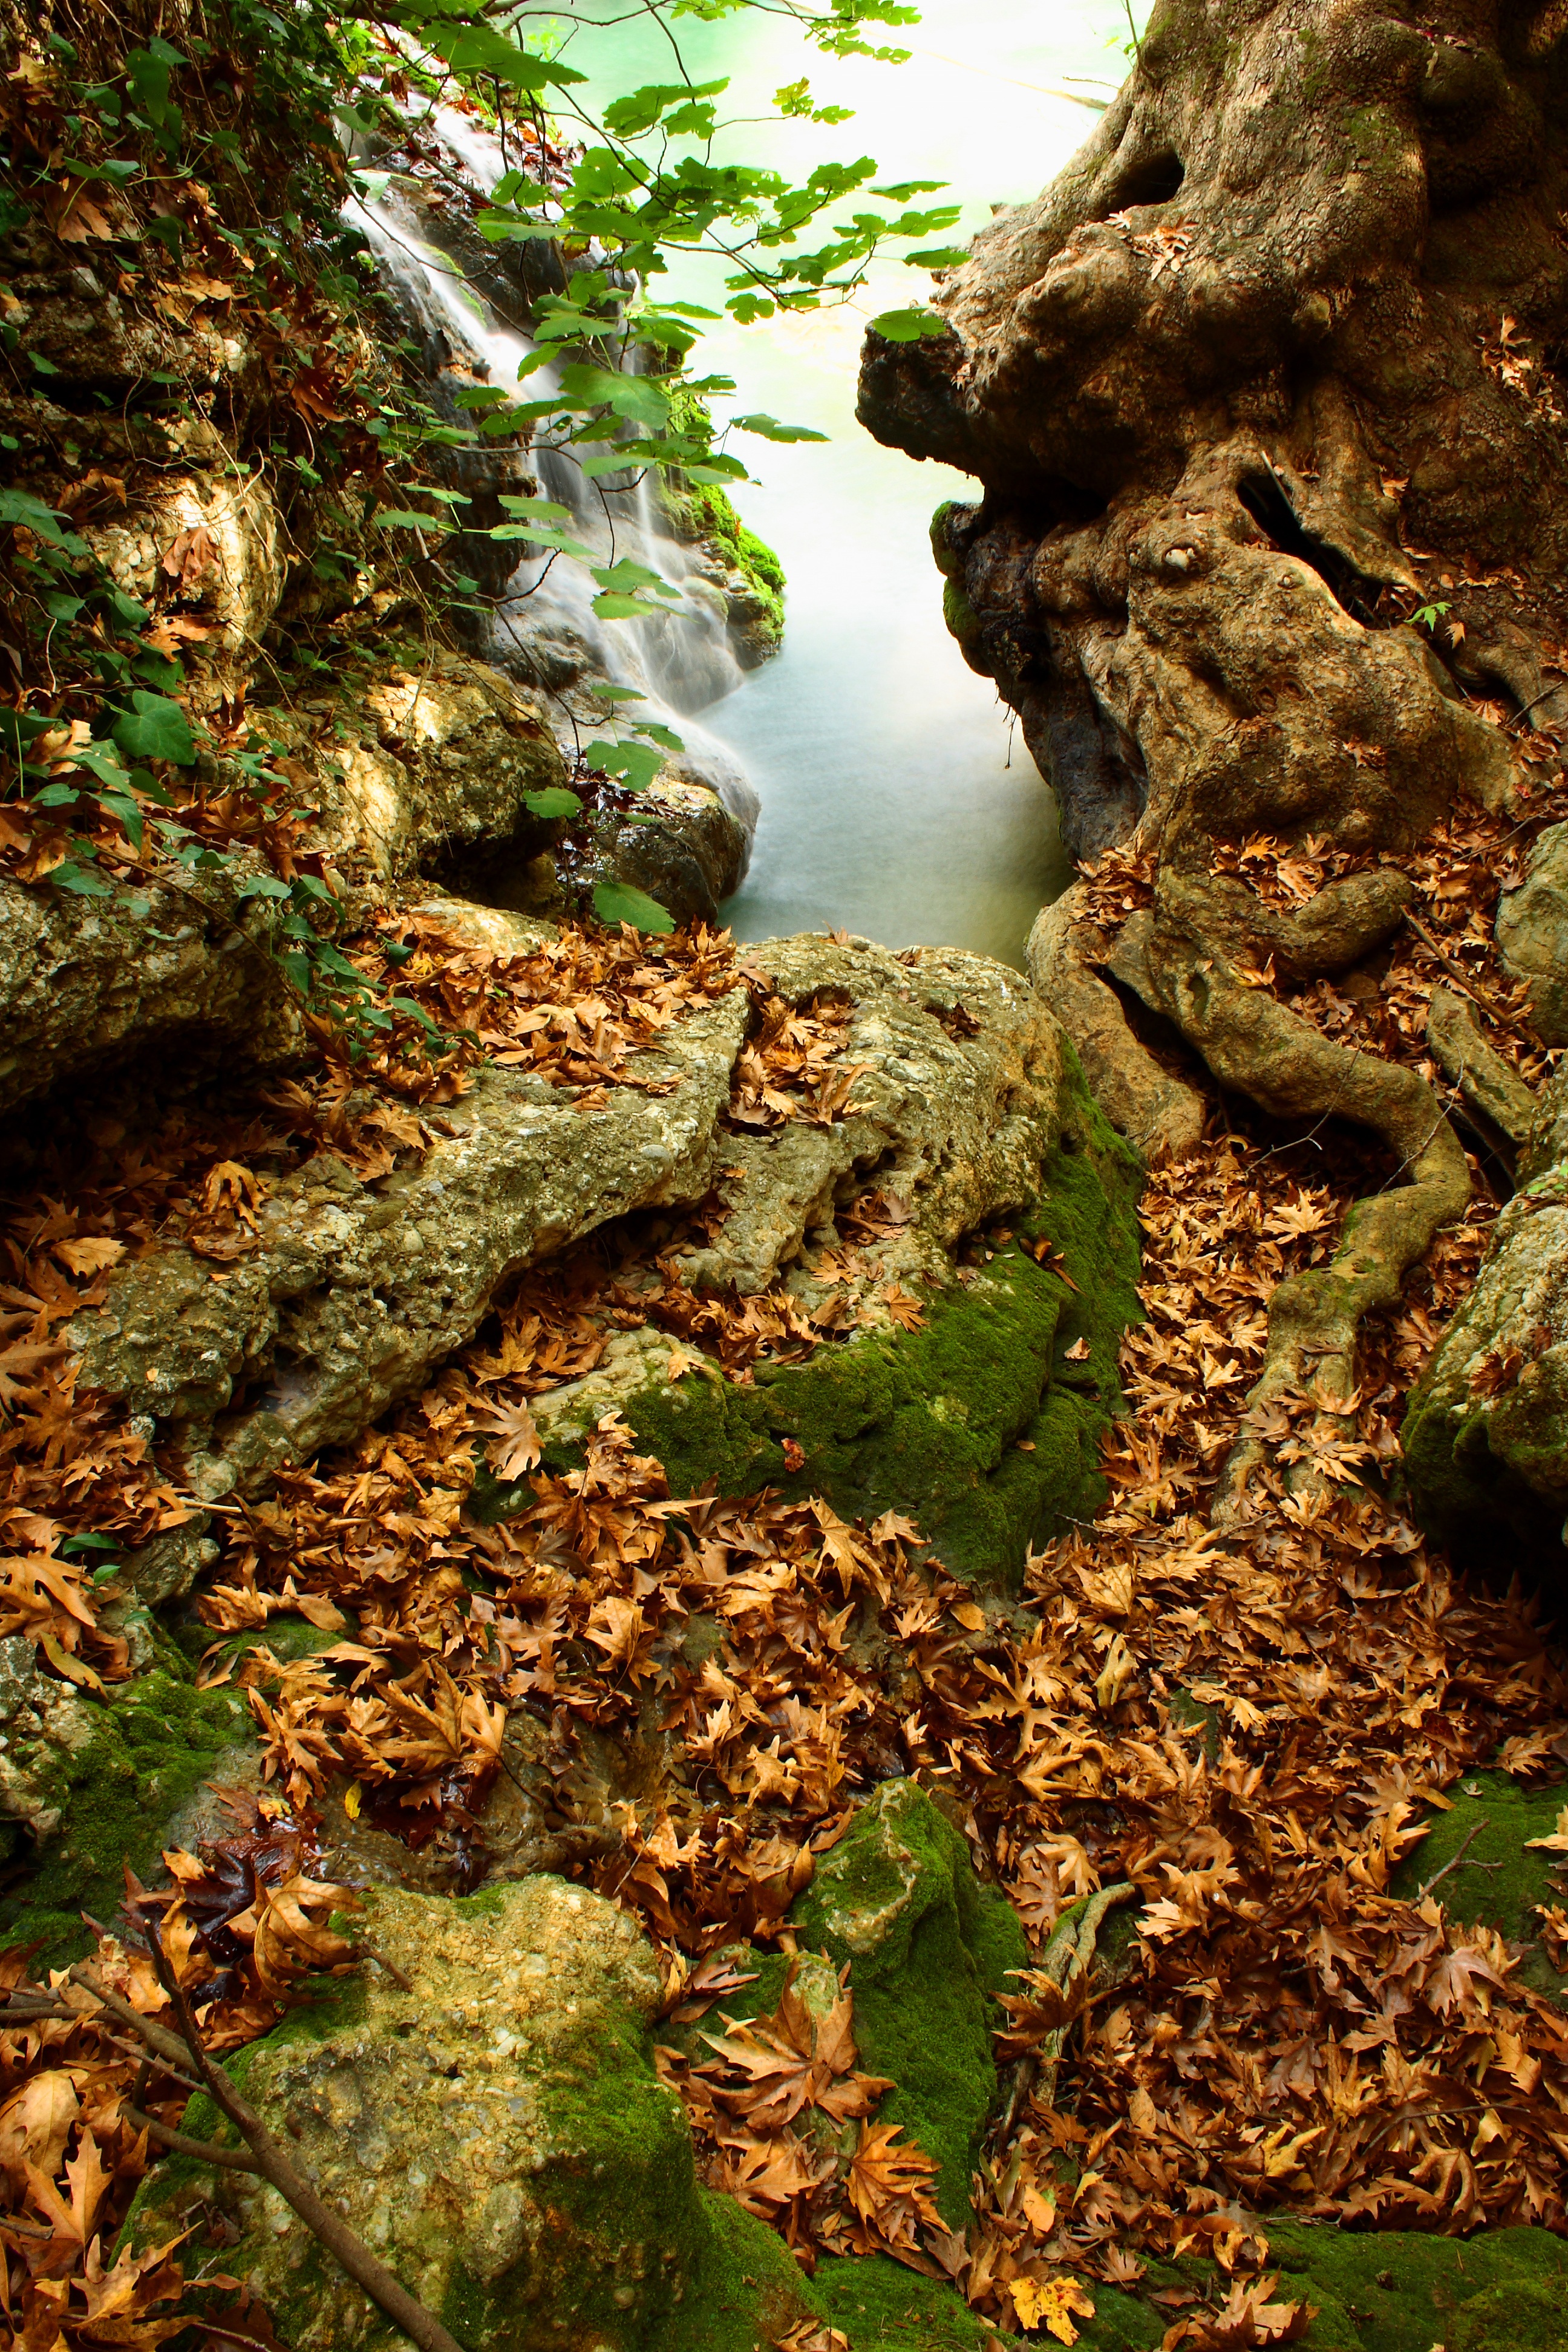
tree, nature, forest, rock, waterfall, wilderness, cold, winter, plant, sunlight, leaf, flower, moss, stream, green, jungle, autumn, botany, yellow, flora, season, leaves, background, vegetation, rainforest, vertical, beautiful, woodland, habitat, water feature, natural environment, woody plant